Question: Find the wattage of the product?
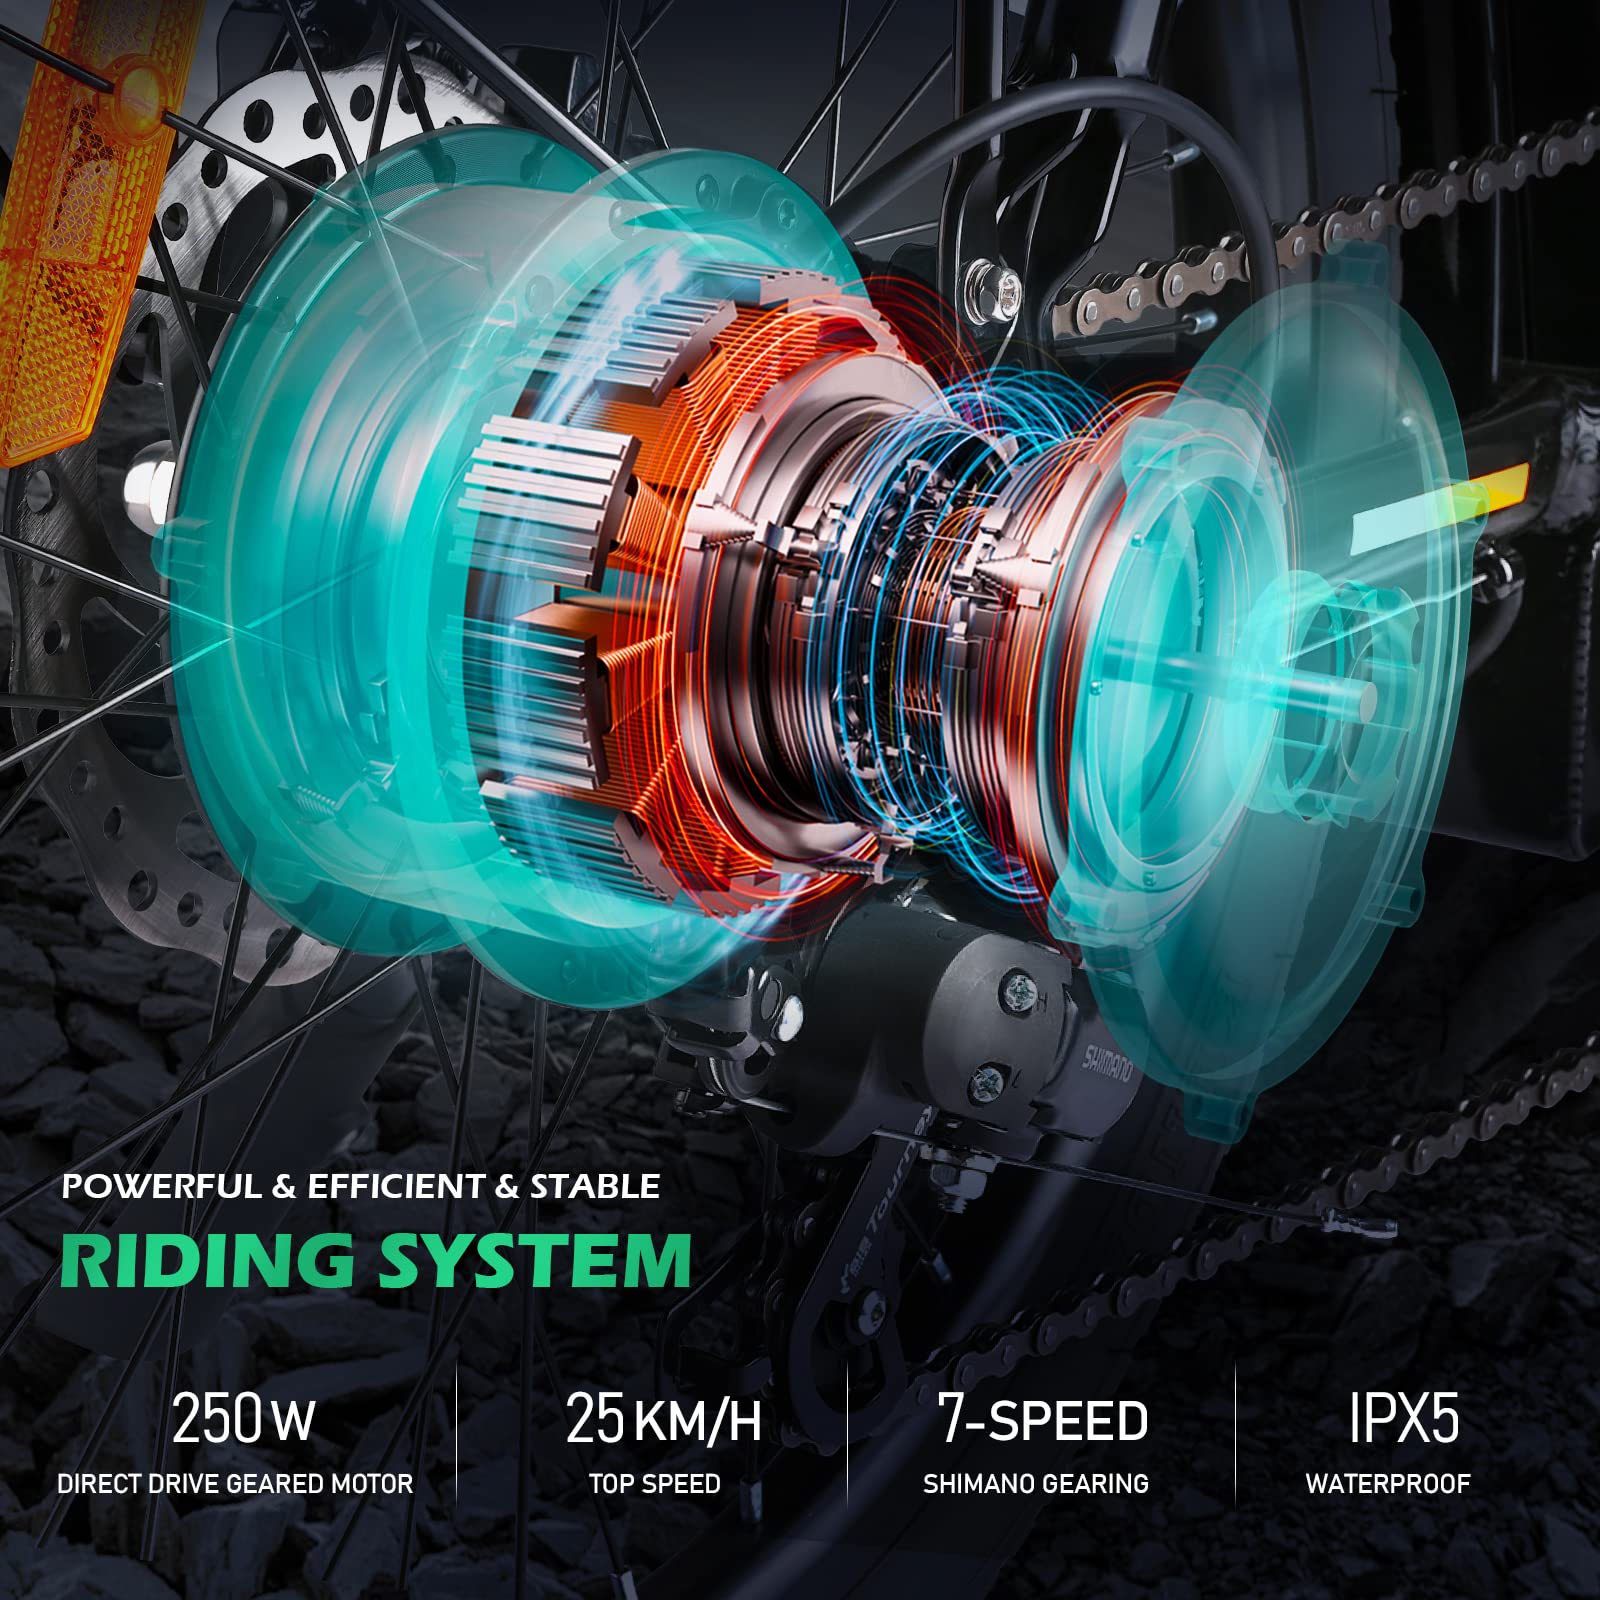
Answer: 250.0 watt